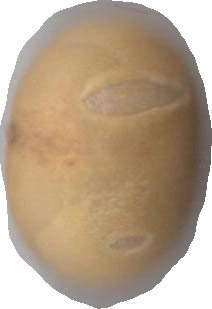
Variety: Grobogan